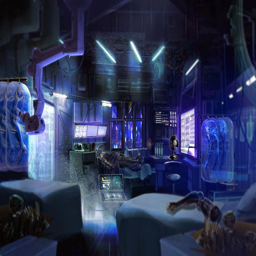
a futuristic room is bathed in blue and purple light , robotic parts sealed in plastic bags are sorted by machines